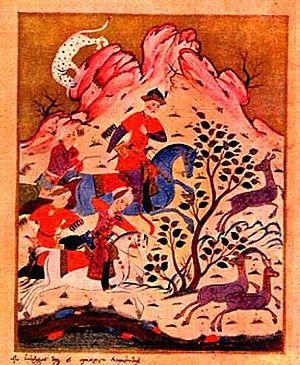
Le Roi Rostevan et Avtandil partant à la chasse. Illustration d'un manuscrit par Mamuka Tavakarashvili, 1646.